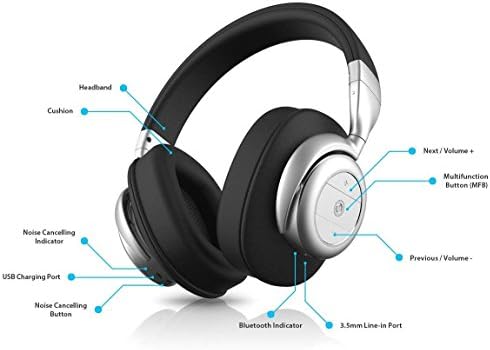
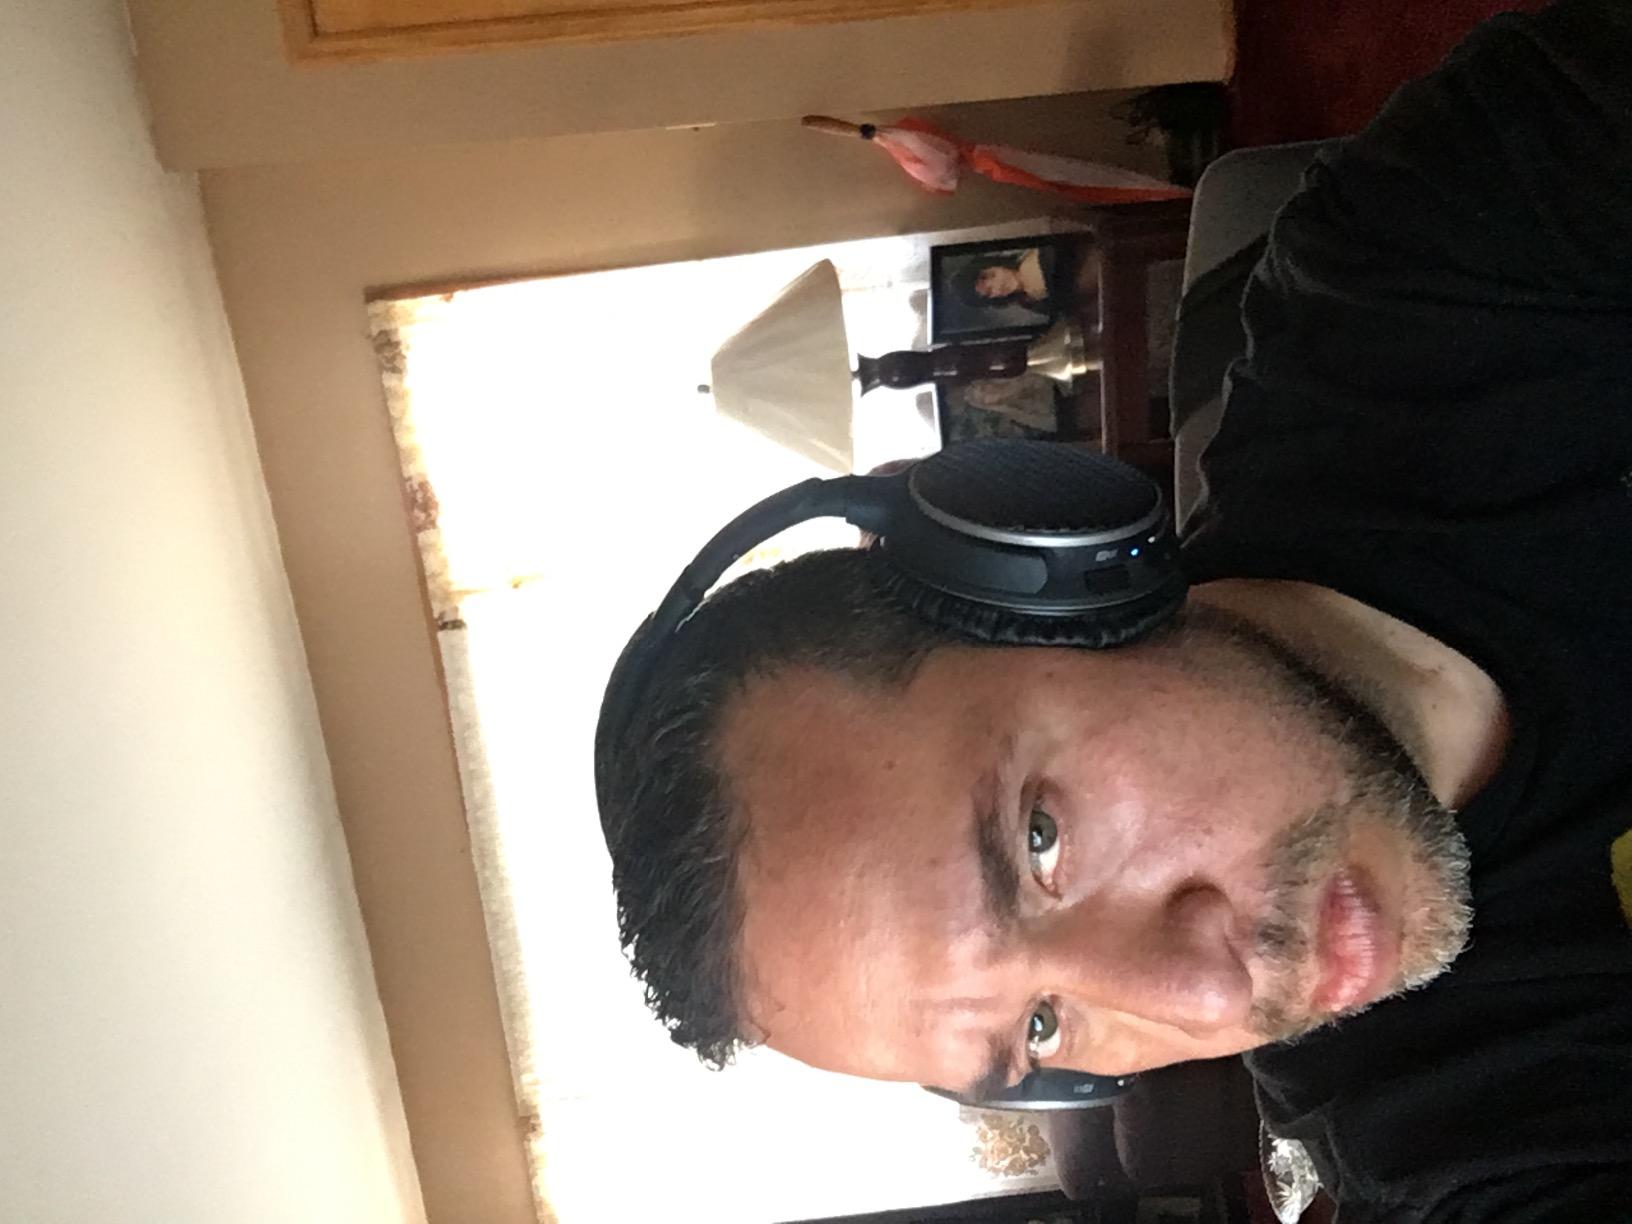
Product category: headphones
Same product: no